Dowty Propellers

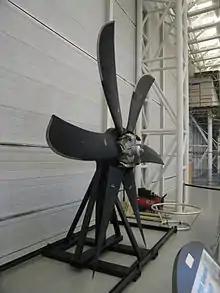
Dowty R391 Propeller on display at Steven F. Udvar-Hazy Center

Dowty propellers are used on many turboprop feederliners, including the Bombardier Dash 8 Q400, Saab 340 and Saab 2000, and on turboprop transport aircraft such as later models of the C-130J and Alenia C-27J. Dowty propellers can also be found on LCACs used by the militaries of several countries. The US National Air and Space Museum's Udvar Hazy Center, Virginia, has a Dowty propeller on display.